Answer in natural language. How many Beds are visible in the scene? Choose between the following options: 4, 3, 2, 2 or 0
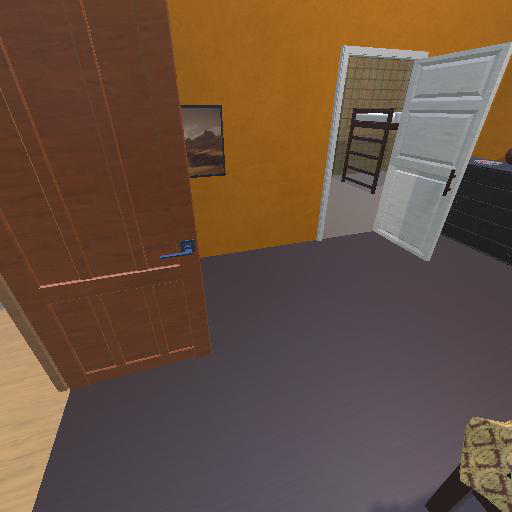
<answer>2</answer>